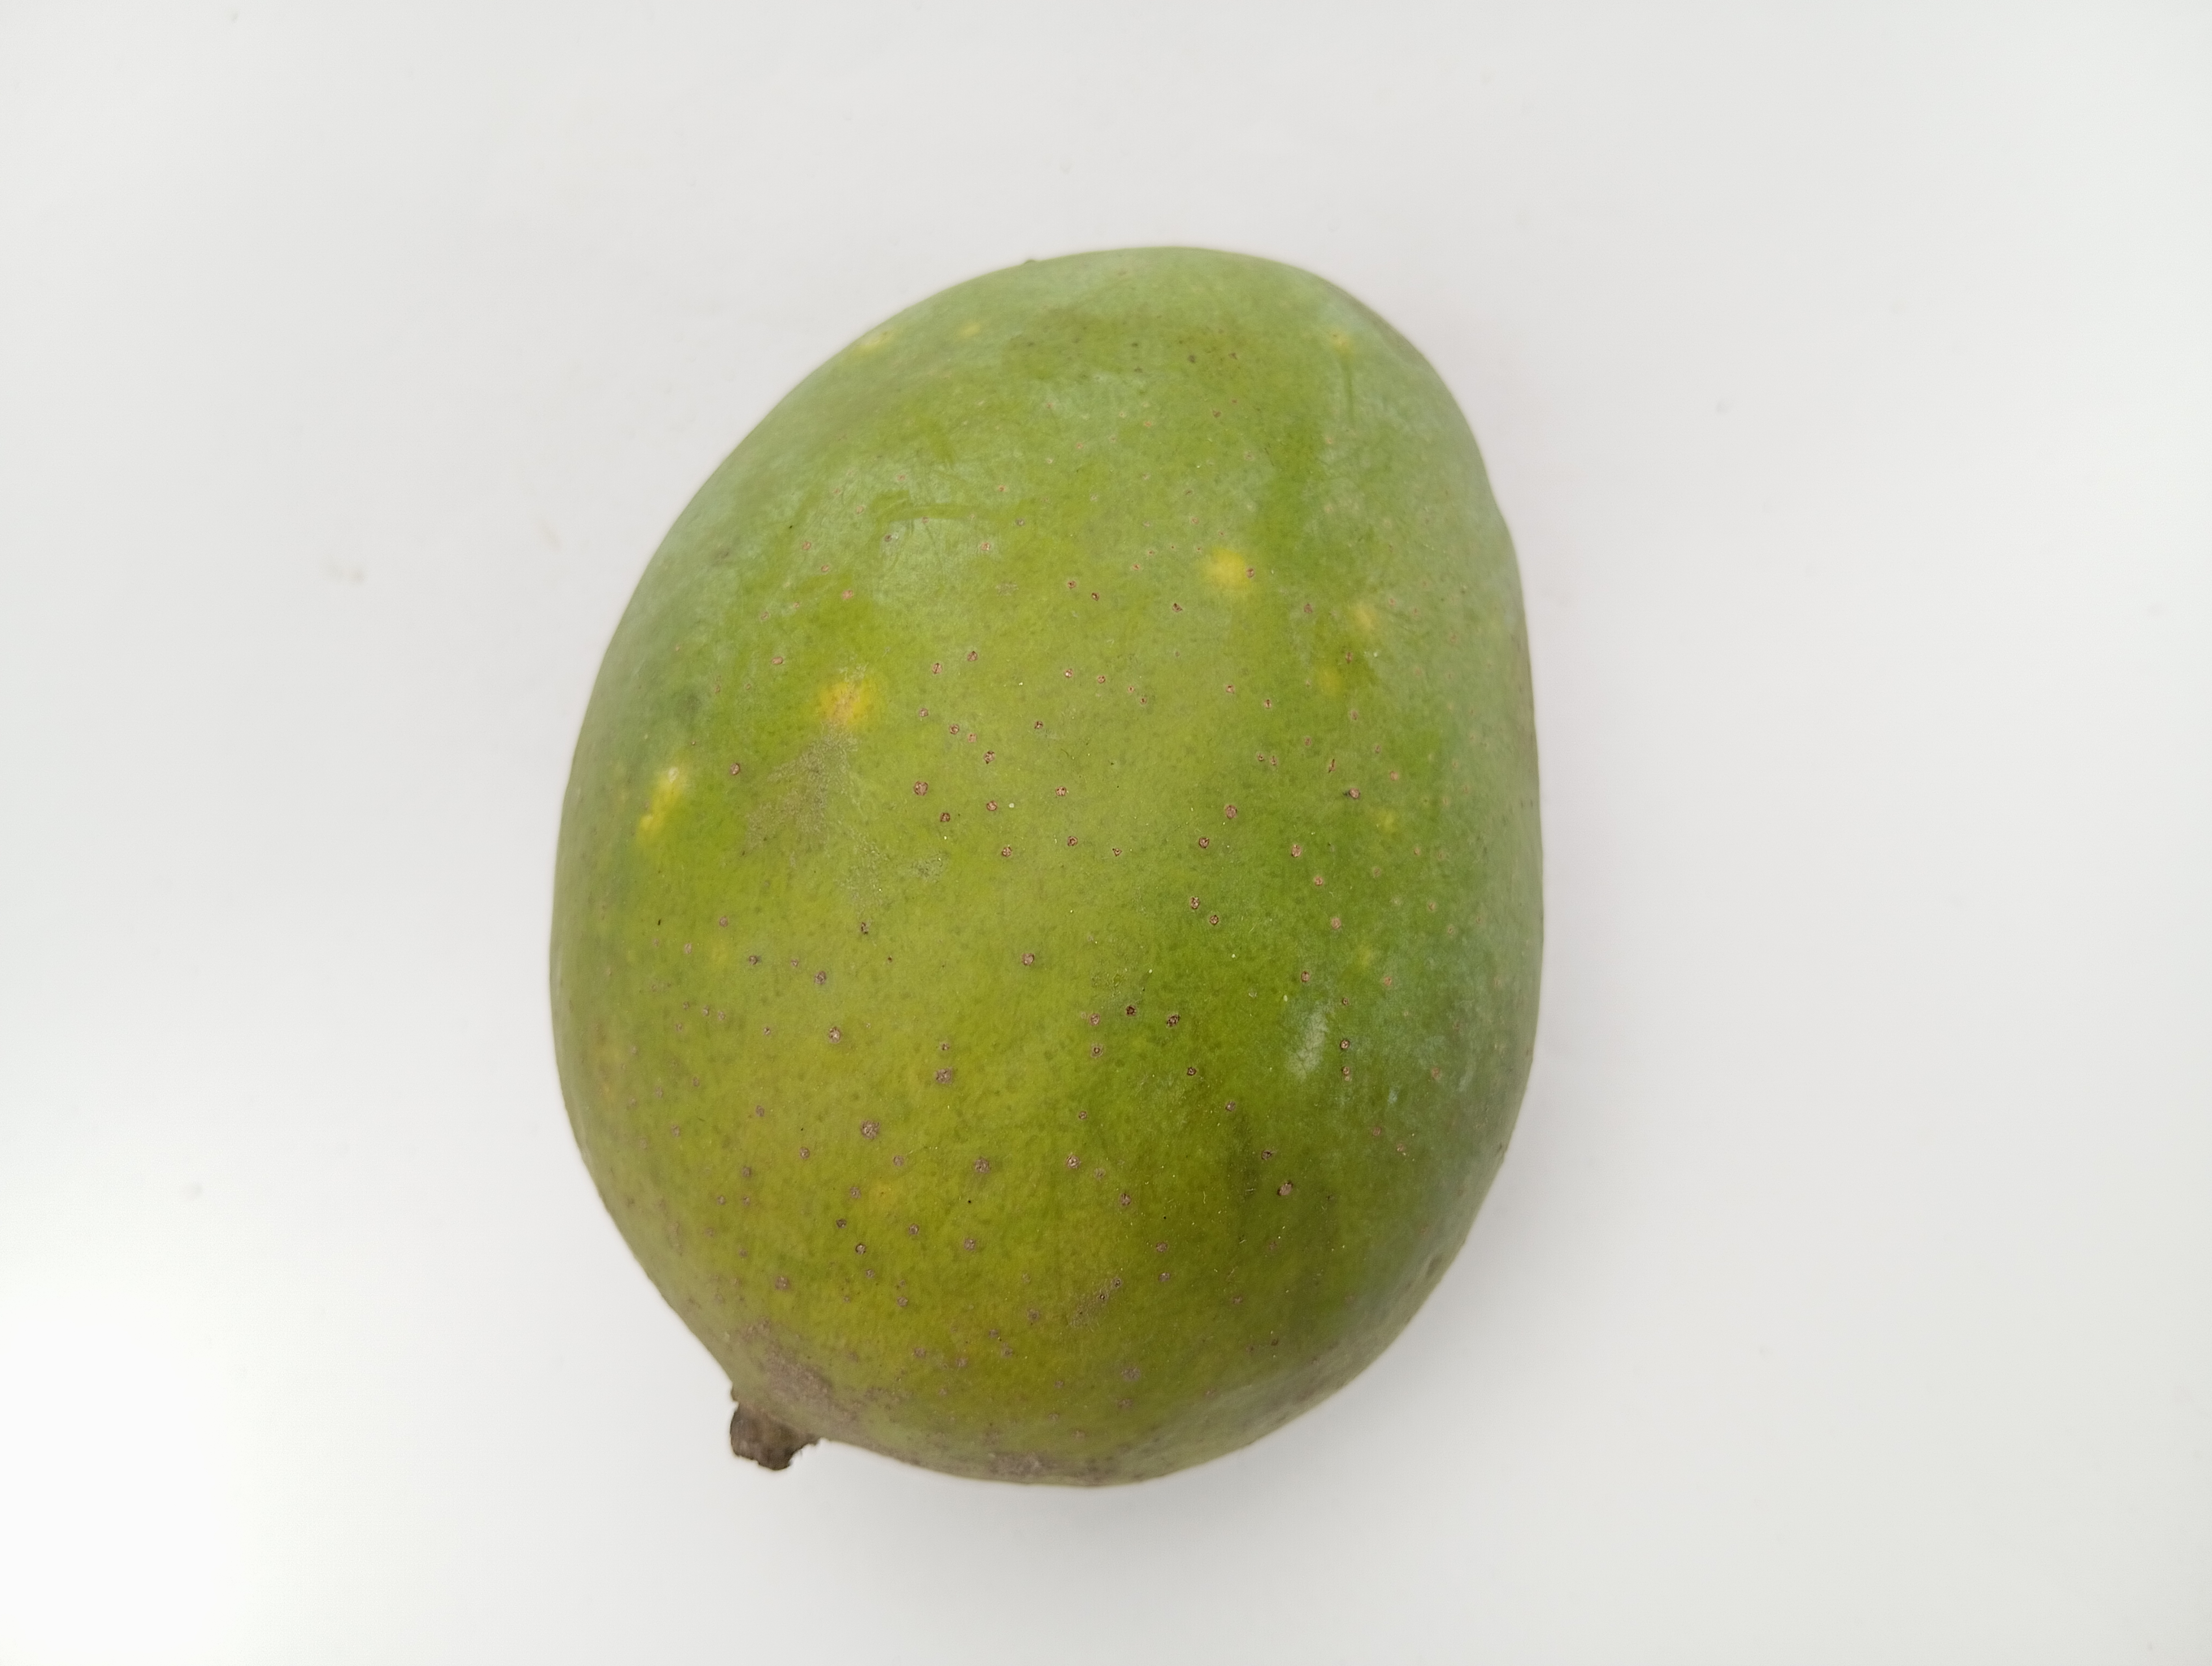
Mango variety: Langra